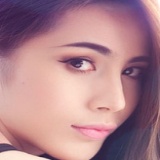
ca sĩ Thuỷ Tiên